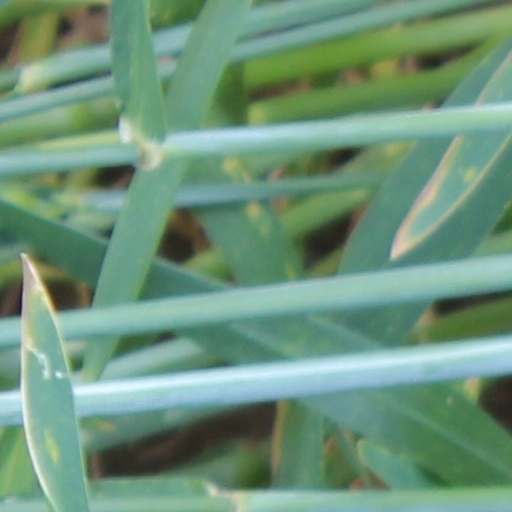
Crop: wheat